1991 LSU Tigers baseball team

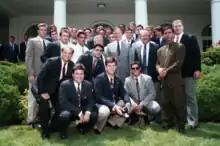
The 1991 Tigers with President George H. W. Bush at the White House

The following members of the LSU Tigers baseball program were drafted in the 1991 Major League Baseball Draft.